List of territorial claims and designations in Colorado

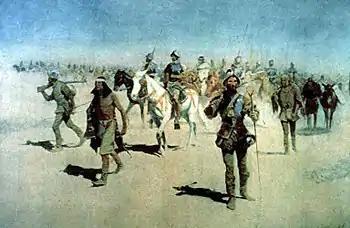
The Coronado expedition, 1540–1542

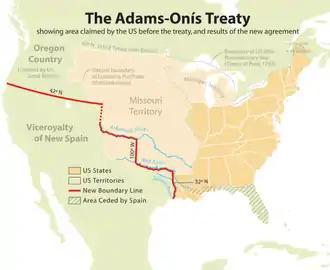
The Adams–Onís Treaty, 1821

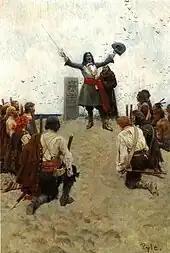
La Salle claims La Louisiane for France, 1682

Territorial claim of the Kingdom of France to the Mississippi River basin: